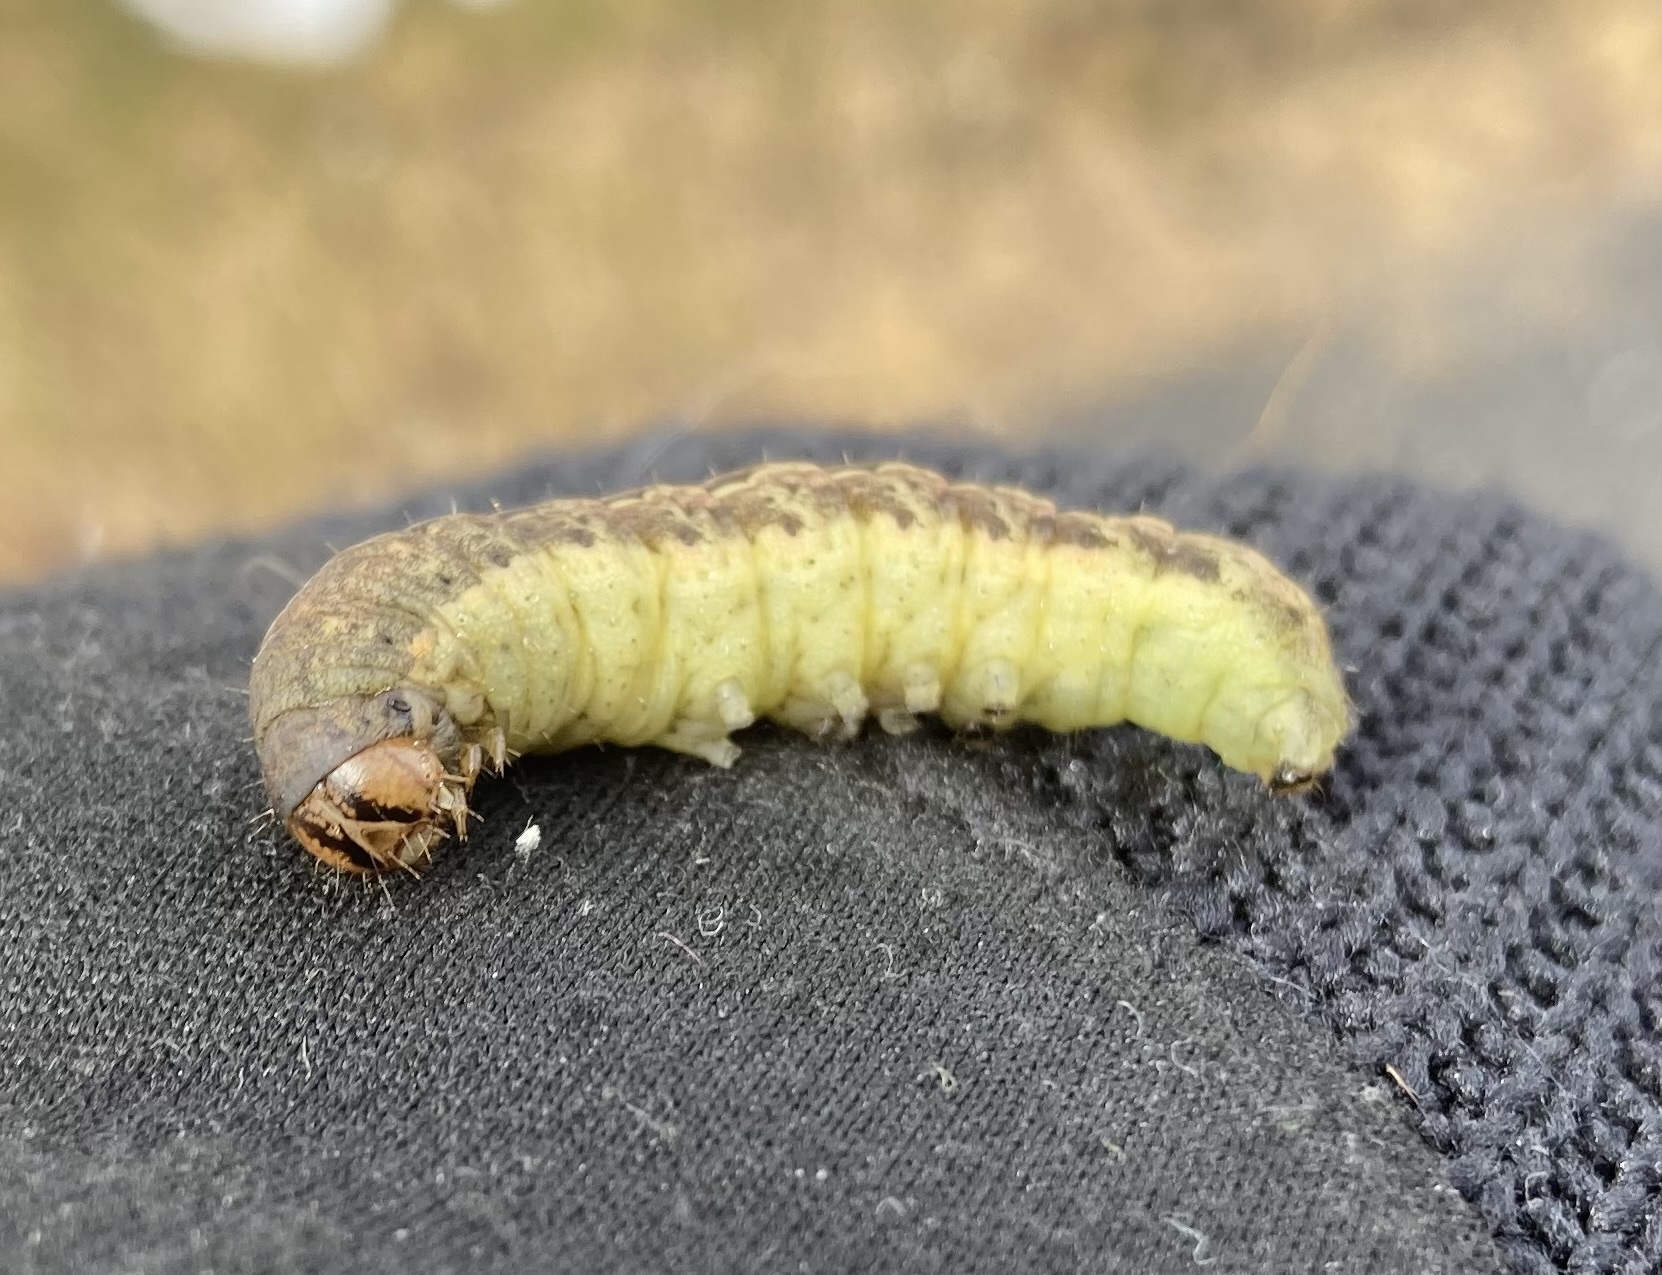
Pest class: cutworms